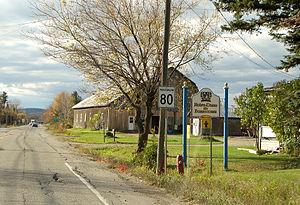
La route 148 est une route nationale québécoise d'orientation est/ouest située sur la rive nord du fleuve Saint-Laurent. Elle dessert les régions administratives de l'Outaouais, des Laurentides et de Laval.
Notre-Dame-de-Bonsecours est une municipalité du Québec située dans la municipalité régionale de comté de Papineau dans la région administrative de l'Outaouais. Ses habitants sont les Bonsecouréens.